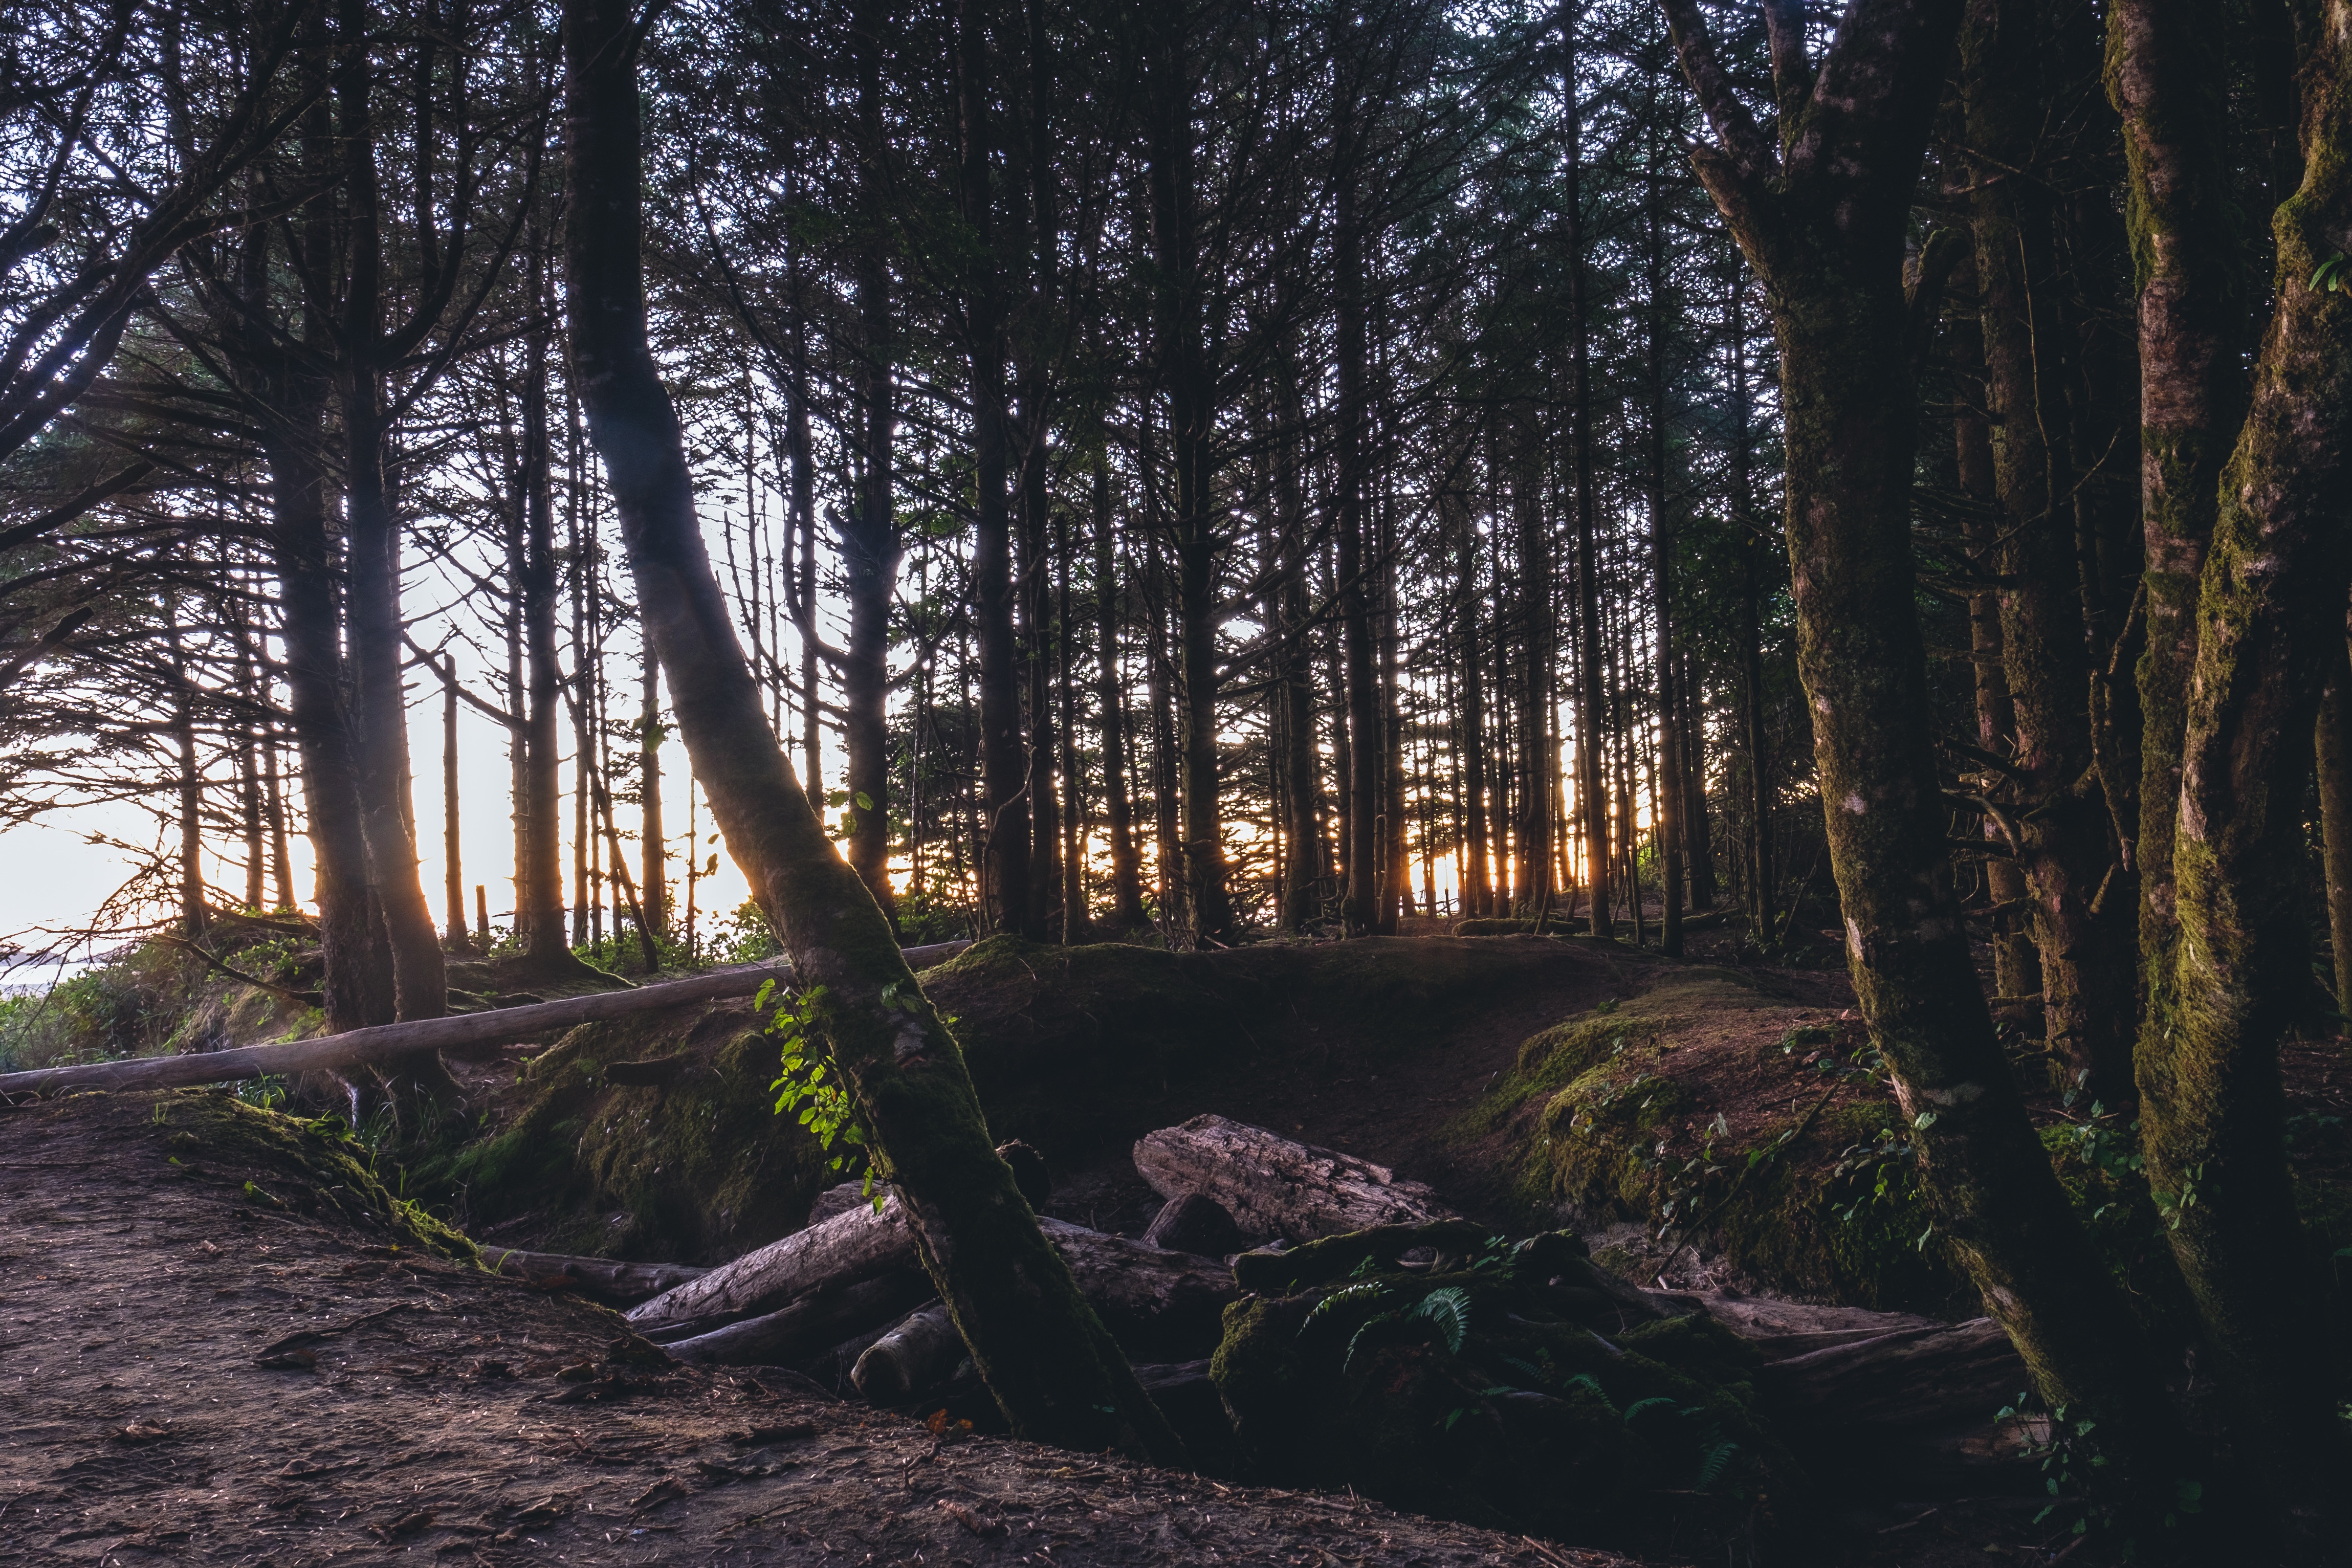
landscape, tree, nature, forest, grass, wilderness, branch, plant, wood, sunlight, morning, leaf, trunk, log, autumn, season, woodland, habitat, ecosystem, natural environment, woody plant